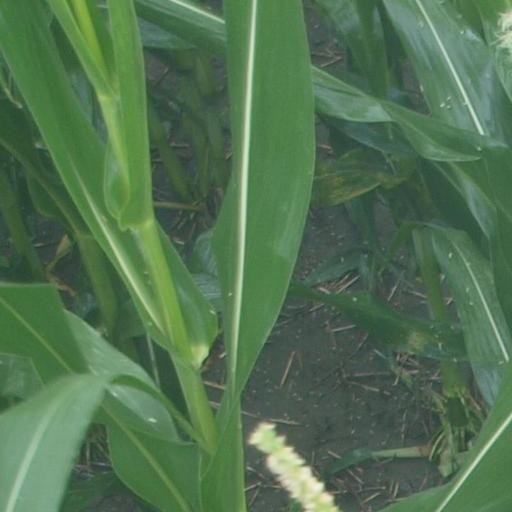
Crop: maize; corn